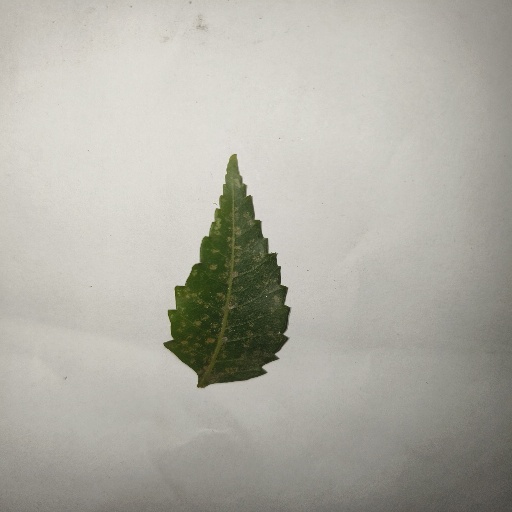
Species: Neem
Leaf condition: Powdery Mildew